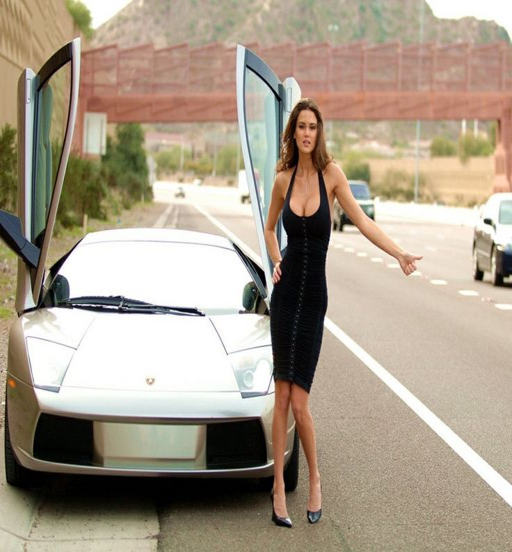
lady in black by automotive industry business